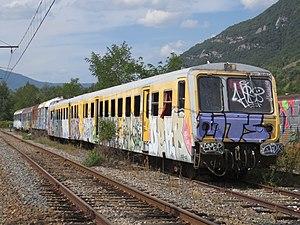
Une X 2720 (X 2731, anciennement utilisé sur le Train touristique de l'Ardèche méridionale) stationné à la casse de Culoz (Ain, France) le 9 septembre 2018.
Le « Train touristique de l'Ardèche méridionale » était un chemin de fer à voie normale et à vocation touristique qui reliait Vogüé à Saint-Jean-le-Centenier dans le département de l'Ardèche et la région Rhône-Alpes sur une partie de l'ancienne ligne du Teil à Alès et un court tronçon de la ligne de Vogüé à Lalevade -d'Ardèche. Arrêté en 2012, une partie de l'itinéraire doit accueillir des vélo-rails à partir de l'été 2016.